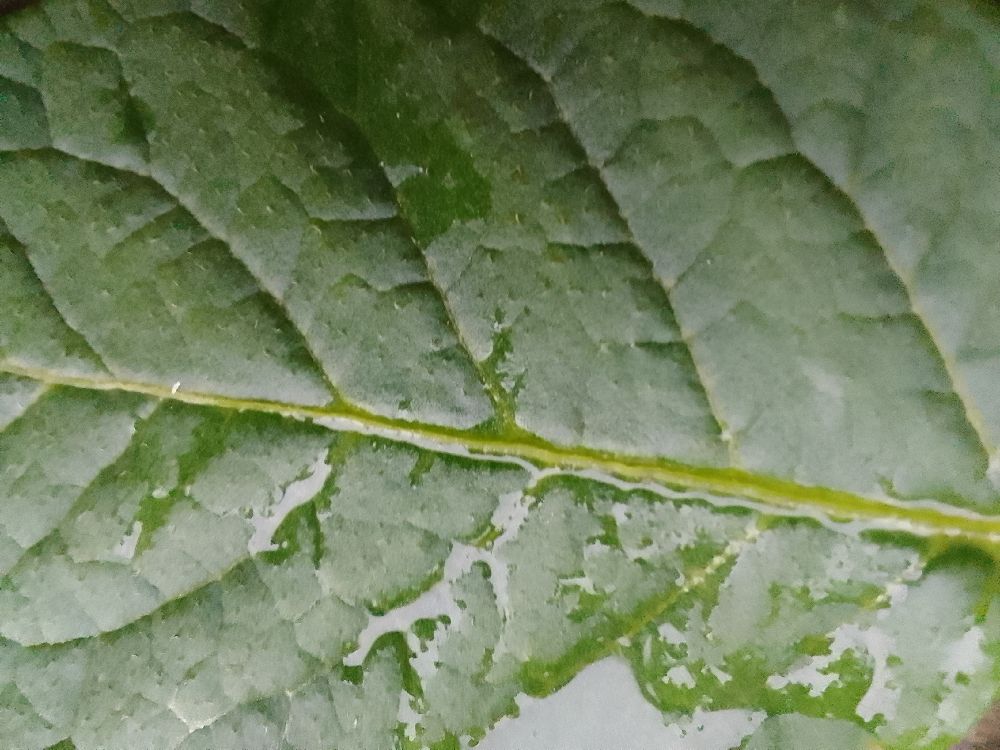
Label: Healthy